Tautphaus Park

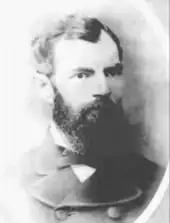
Charles Christopher Tautphaus

The property where Tautphaus Park is located was originally part of a 636-acre Desert Land Act patent claimed by Charles Tautphaus, deed issued in 1890. The Desert Land Act of 1877 was intended to encourage settlement and irrigation of semi-arid lands of the Western United States. The claimant was required to show proof of reclamation, irrigation and cultivation over the course of 3 years, after which time, for a payment of $1.25/acre, the deed could be issued. In the case of Charles Tautphaus, the process of claiming and giving final proof to the Government Land Office in Blackfoot, Idaho took 6 years.